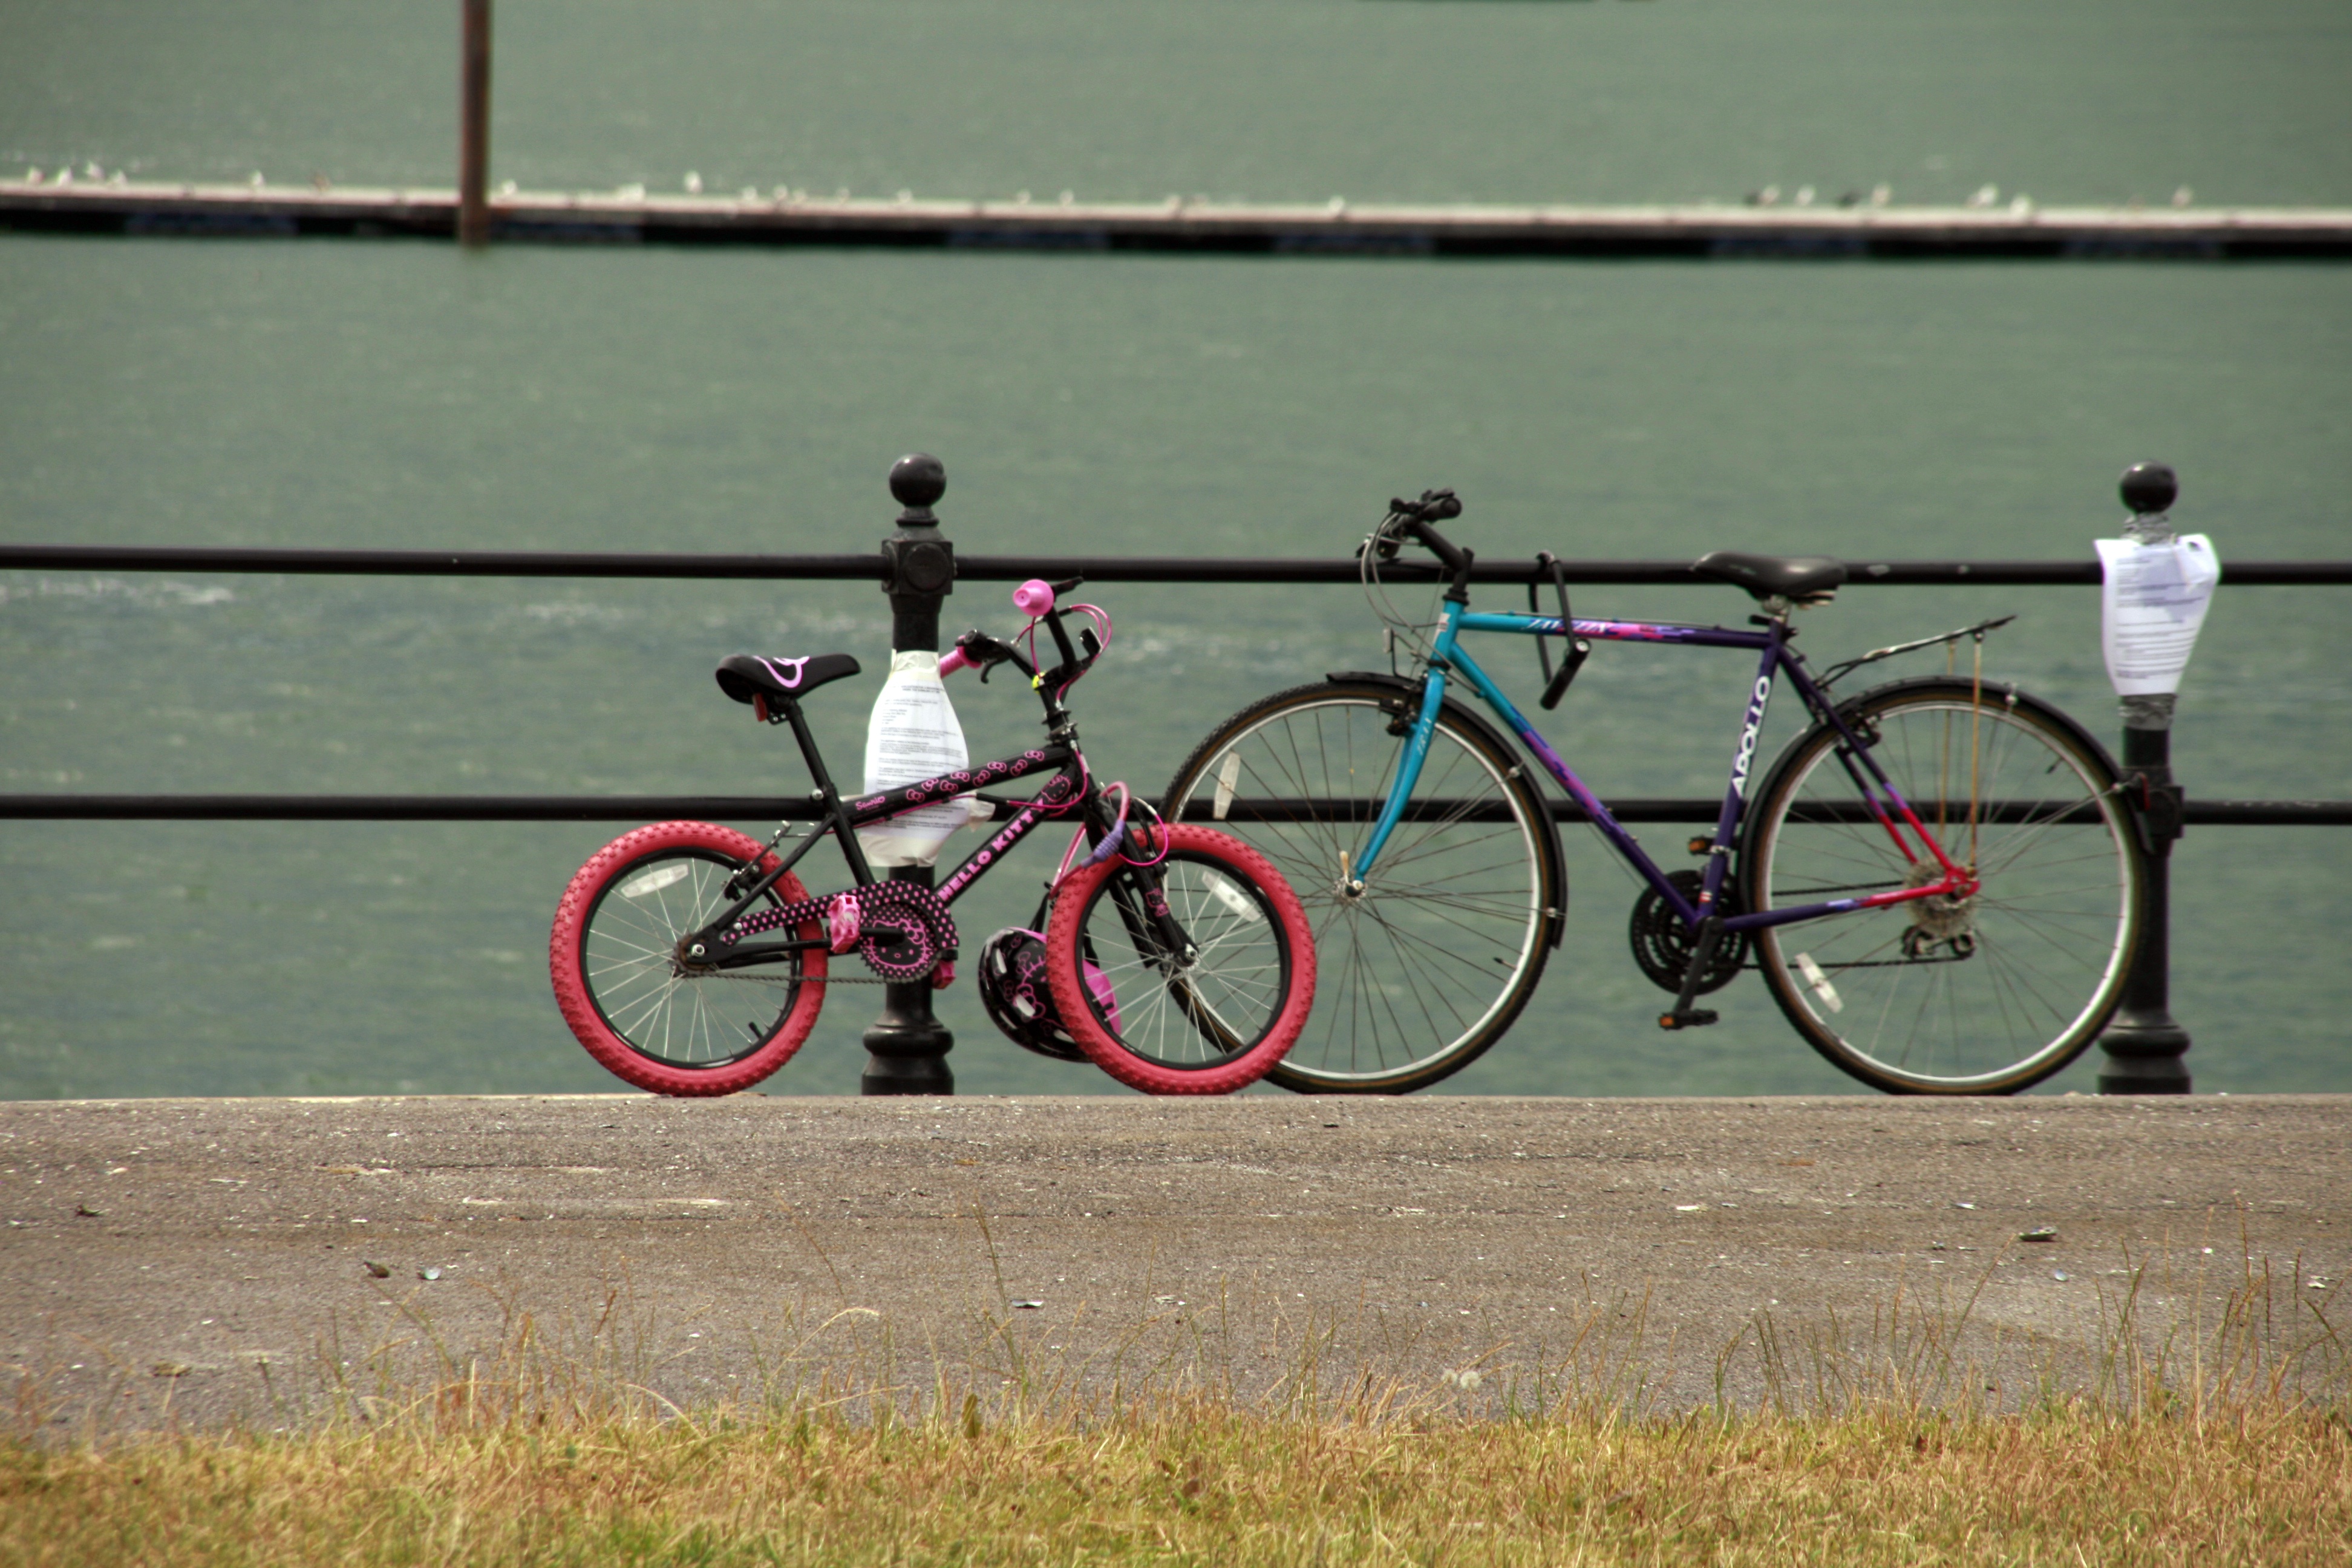
outdoor, ocean, wheel, bicycle, bike, travel, recreation, green, vehicle, natural, trip, pink, leisure, cycle, sports equipment, mountain bike, cycling, happy, sports, railings, bicycle frame, road cycling, land vehicle, cycle sport, cyclo cross bicycle, cyclo cross, bicycle racing, road bicycle, racing bicycle